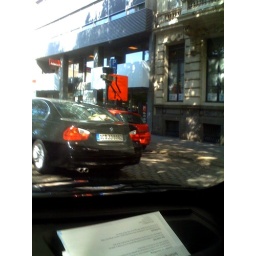
Google Street view car spotted in Antwerp